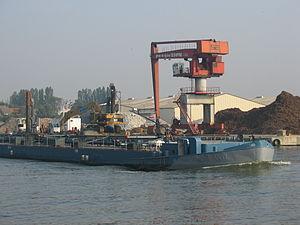
Pont brûlé ou Heienbeek est un hameau de la commune de Grimbergen, en Belgique, province de Brabant flamand. L'endroit est situé entre Grimbergen, Zemst et Vilvorde, le long du Canal maritime de Bruxelles à l'Escaut autour du pont Brûlé qui lui a donné son nom. Il est l'une des parties les plus industrielles de la commune et on y trouve principalement des maisons de la classe ouvrière. L’église paroissiale néo-gothique, située sur le Brugsesteenweg est dédiée au Sacré-Cœur. Elle remonte à 1887 et a été conçue par l'architecte de la province Gustave Hansotte.